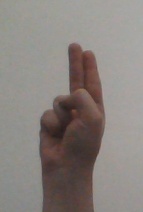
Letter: taa